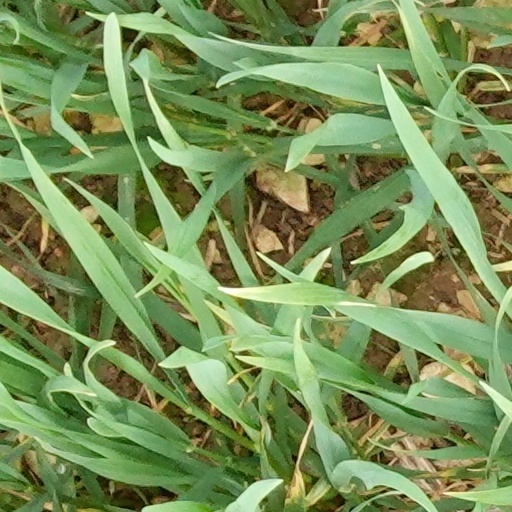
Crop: wheat